Military dictatorship of Chile

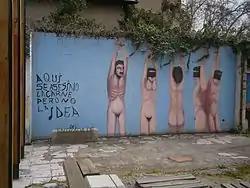
DINA's torture center at José Domingo Cañas 1367

According to the Latin American Institute on Mental Health and Human Rights, 200,000 people were affected by "extreme trauma"; this figure includes individuals executed, tortured, forcibly exiled, or having their immediate relatives put under detention. 316 women have reported to having been subjected to rape by soldiers and agents of the dictatorship, however the number is believed to be much larger due to the preference of many women to avoid talking about this. Twenty pregnant women have declared to have suffered abortion due to torture. In the words of Alejandra Matus detained women were doubly punished, first for being "leftists" and second for not conforming to their ideal of women usually being called "perra" (lit. "bitch").